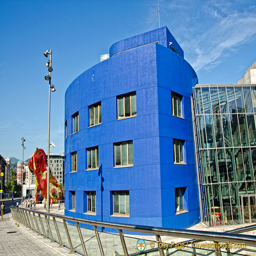
contemporary structure : this nice blue building adds colour to the complex